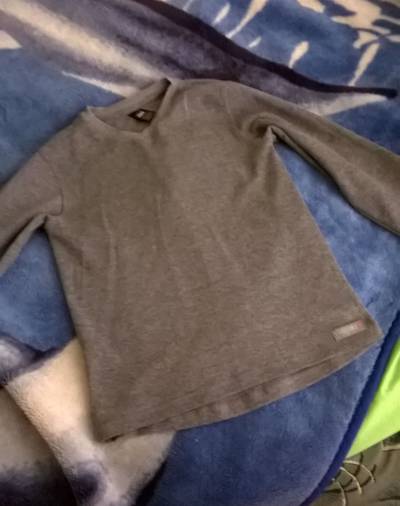
Waste category: clothes